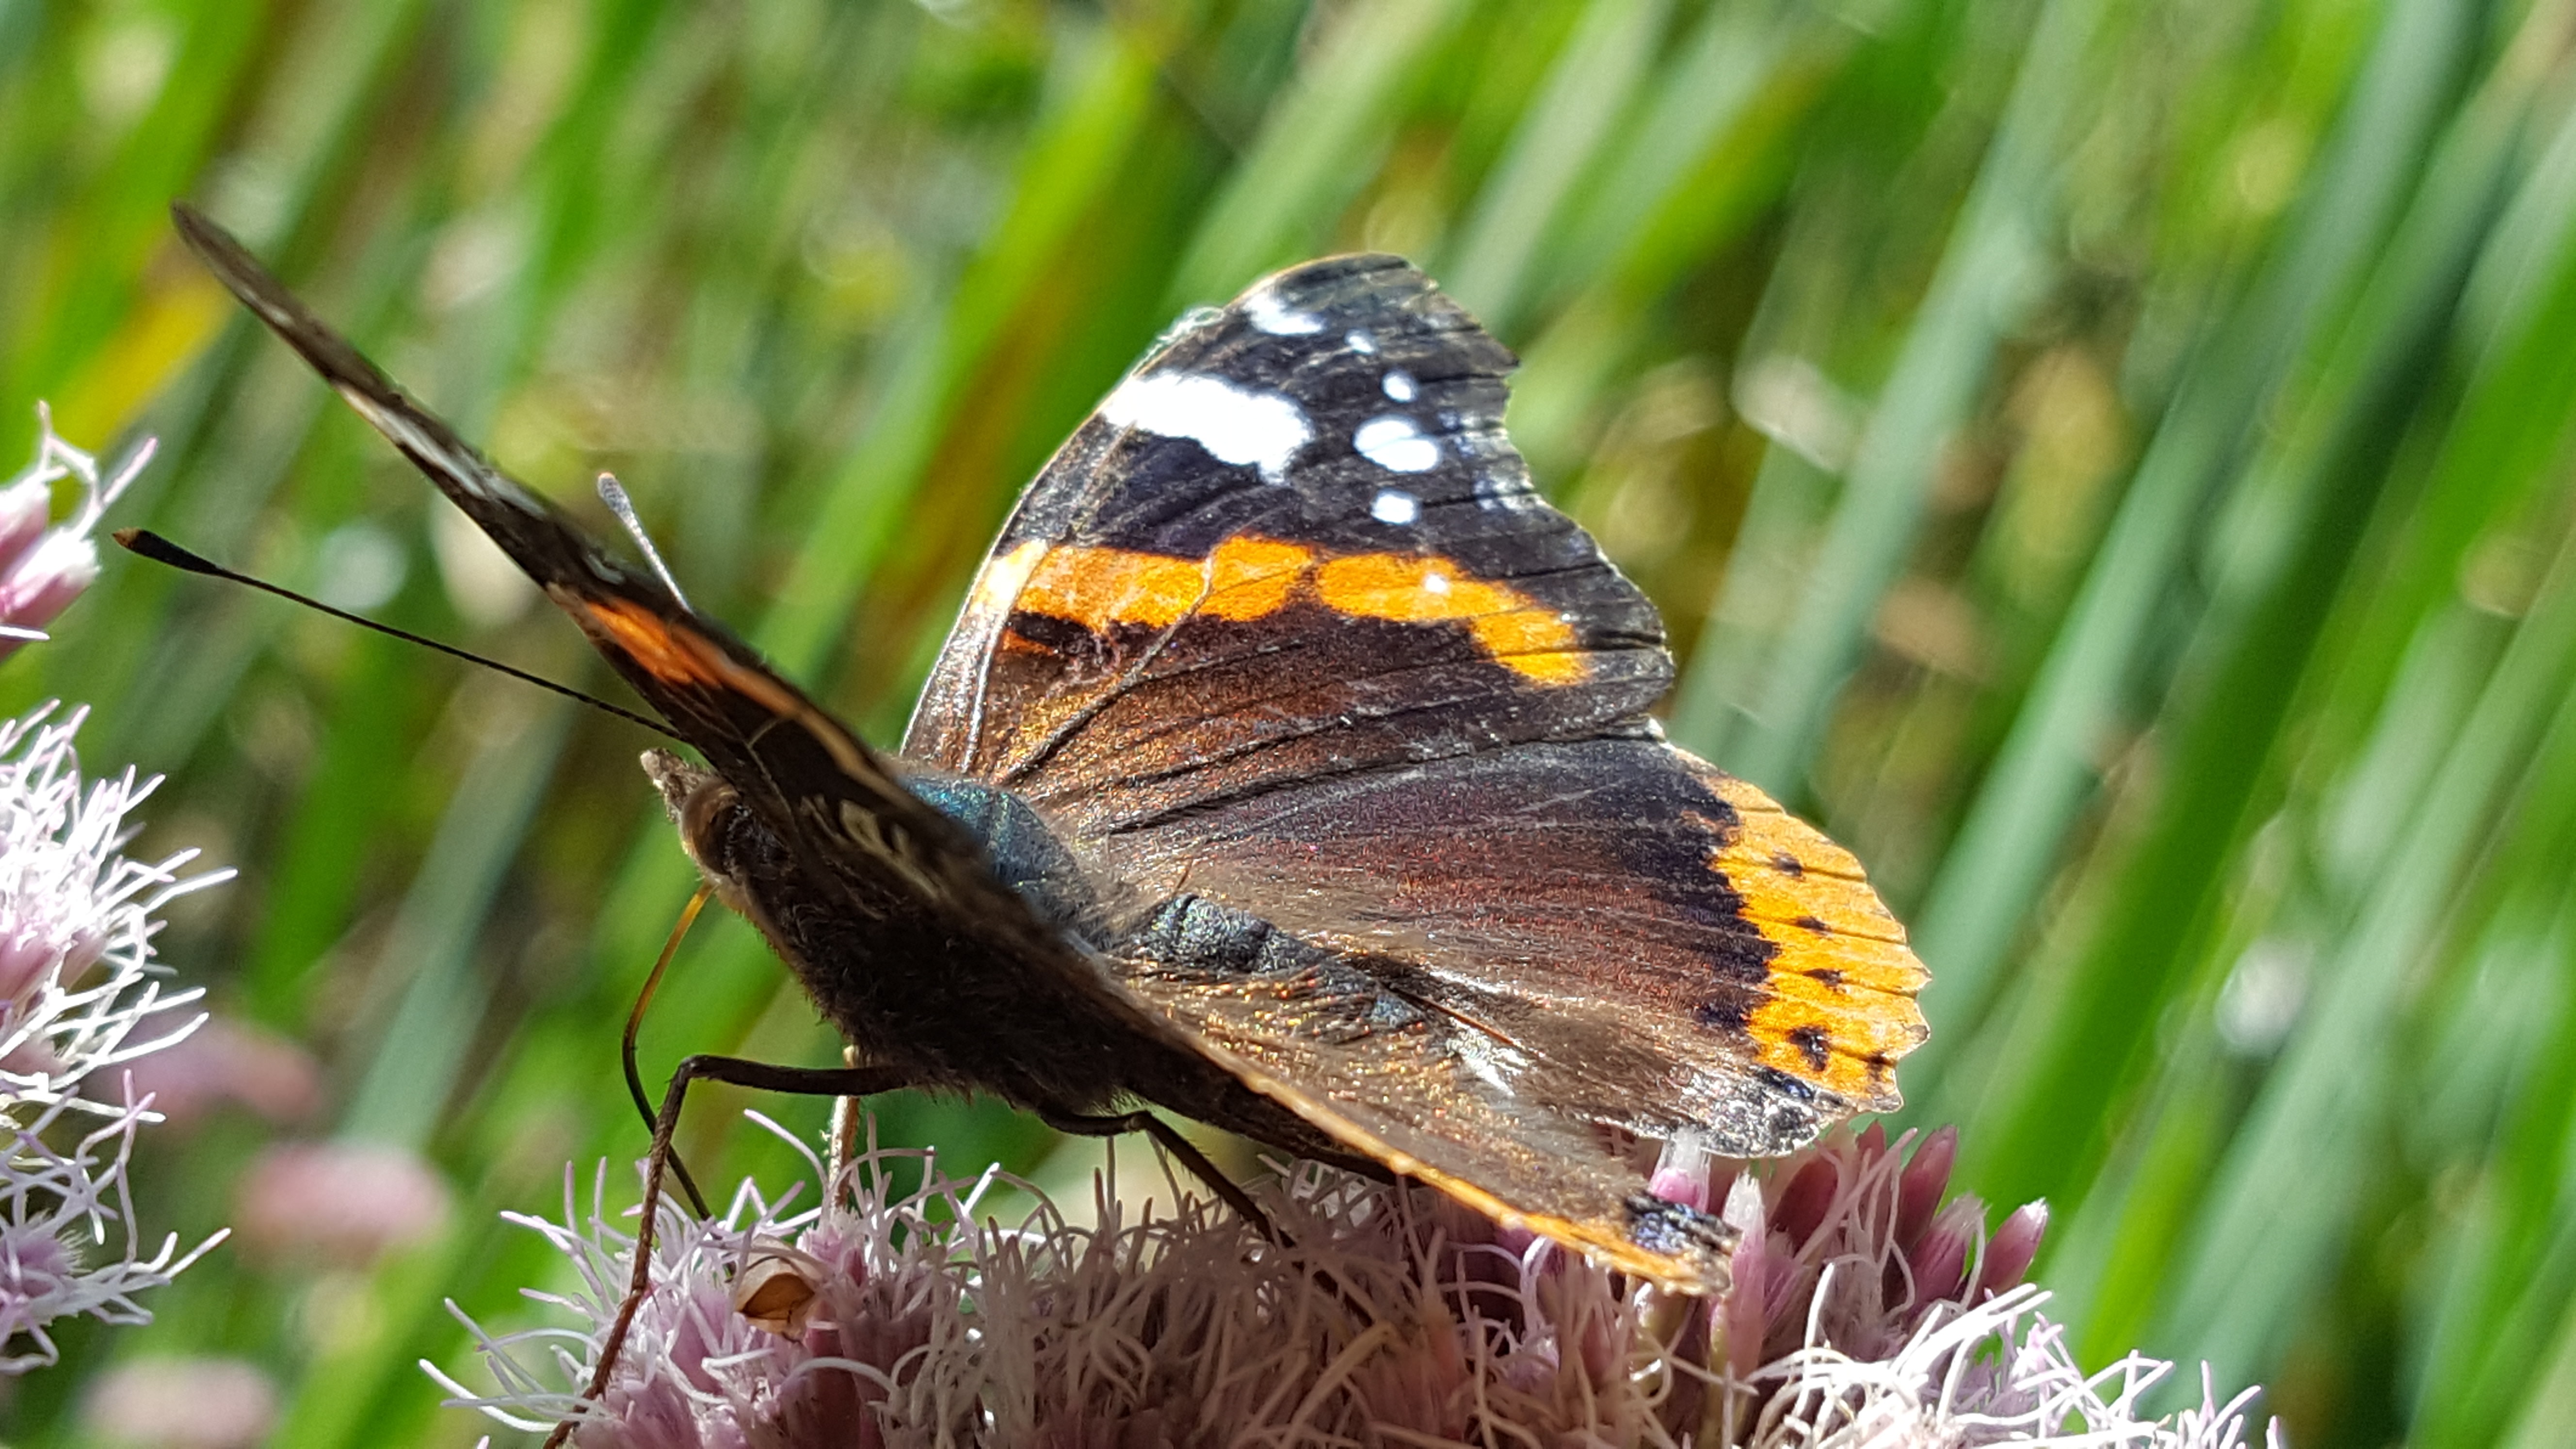
nature, grass, wing, prairie, flower, summer, wildlife, spring, insect, butterfly, fauna, invertebrate, close up, monarch butterfly, nectar, macro photography, arthropod, pollinator, moths and butterflies